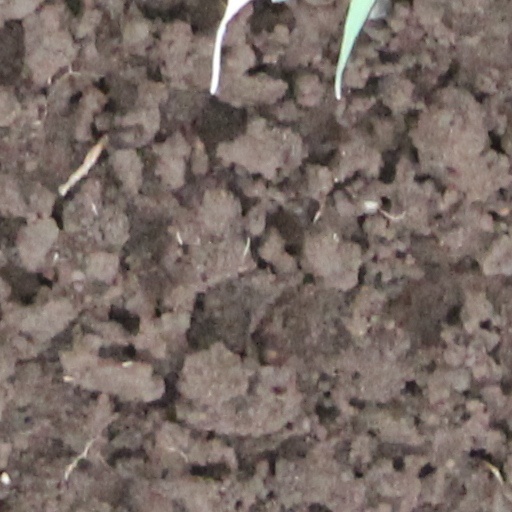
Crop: wheat